Andrew Mishkin

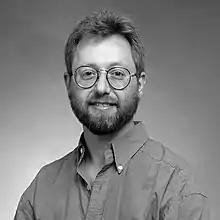

Andrew Mishkin (born c. 1958, in Los Angeles) is a senior systems engineer at the Jet Propulsion Laboratory, where he coordinated the development of various robotic vehicles and their subsystems for more than 15 years. He was on the "Sojourner" rover team at its formation, eventually becoming an uplink sequence planner as "Sojourner" explored Mars. In 1997, he received the NASA Exceptional Achievement Medal and was also selected as one of "The 35 People Who Made the Year" in the December issue of Vanity Fair magazine. He then was a Mission Operations System Development Manager on Mars Exploration Rover mission.